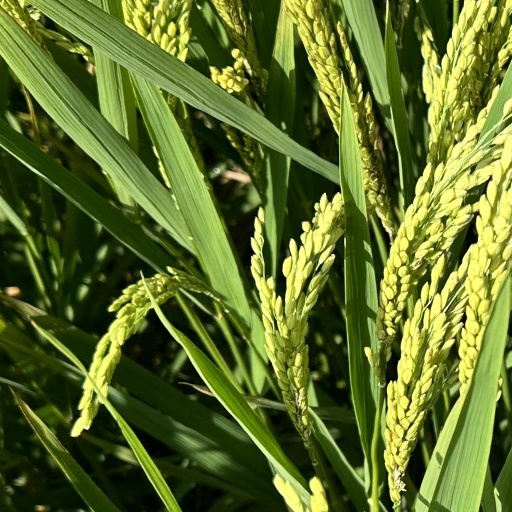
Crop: rice